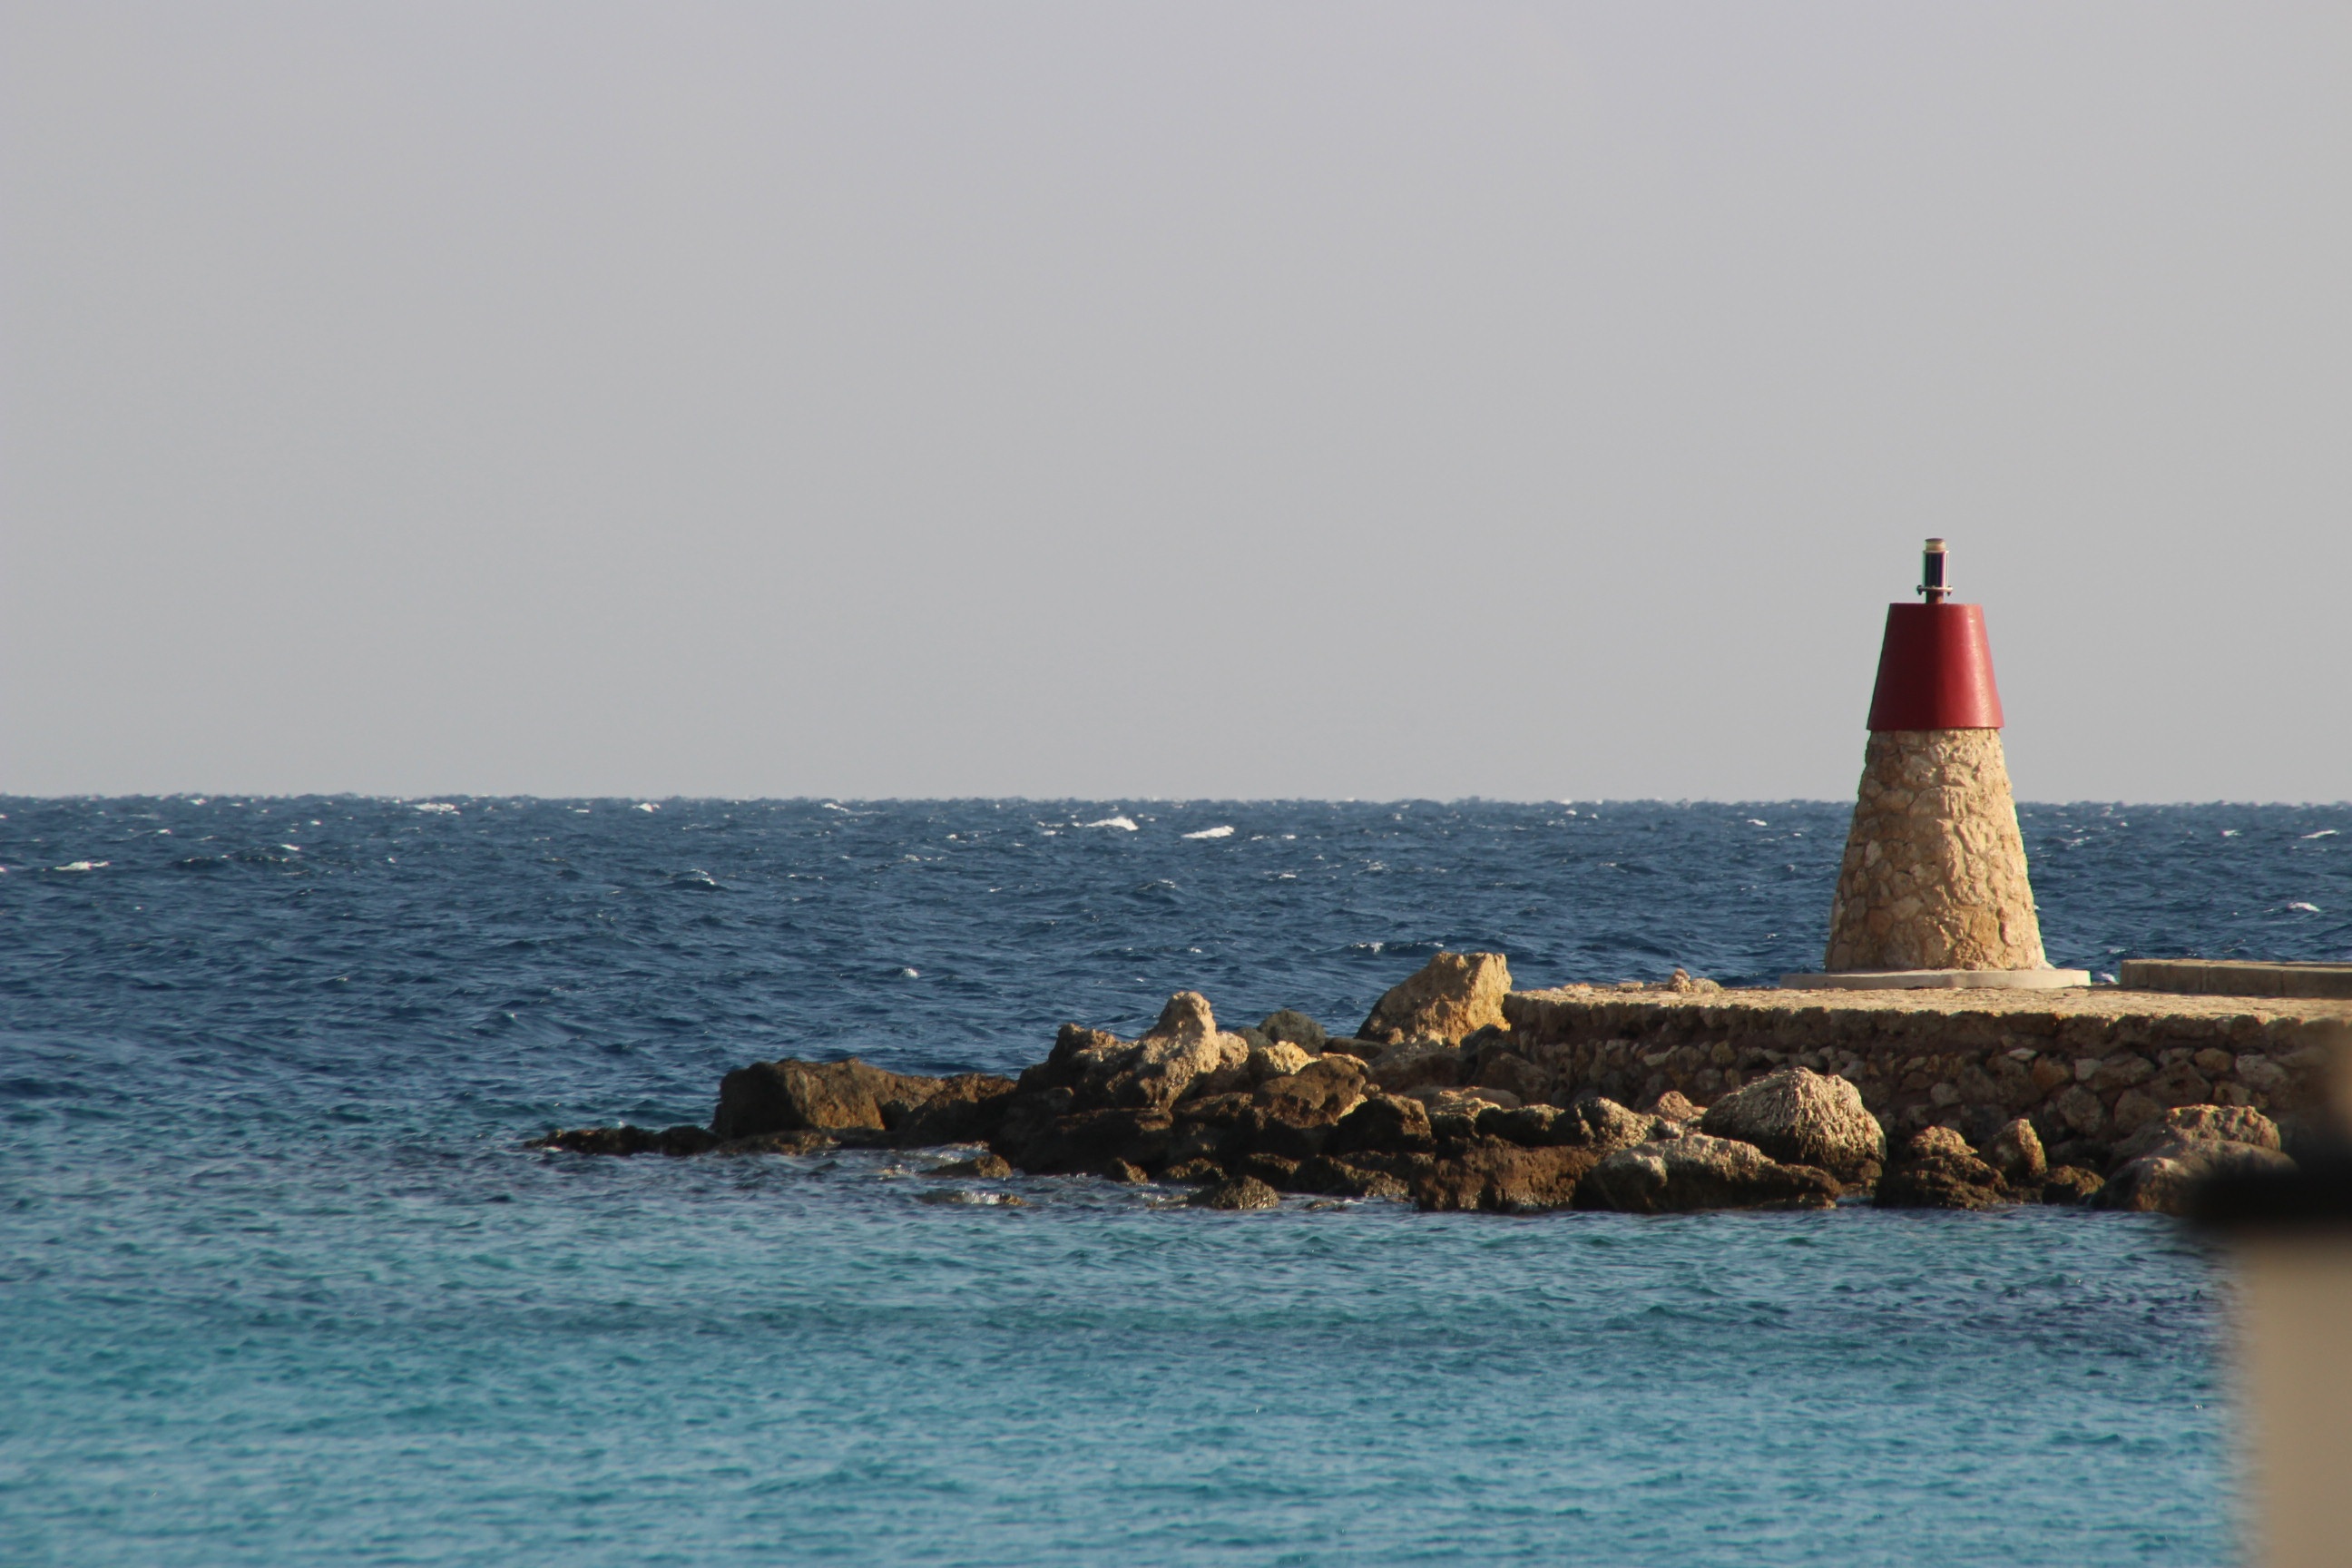
beach, sea, coast, water, nature, ocean, horizon, lighthouse, shore, vehicle, tower, holiday, bay, island, egypt, breakwater, cape, islet